Phosphodiesterase 2

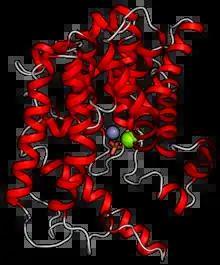
Structure of PDE2 with phosphate shown as sticks and catalytic metals as spheres.

The PDE2 (phosphodiesterase 2) enzyme is one of 21 different phosphodiesterases (PDE) found in mammals. These different PDEs can be subdivided to 11 families (PDE1 – PDE11). The different PDEs of the same family are functionally related despite the fact that their amino acid sequences show considerable divergence. The PDEs have different substrate specificities. Some are cAMP selective hydrolases (PDE 4, -7 and -8), others are cGMP selective hydrolases (PDE 5, -6 and -9) and the rest can hydrolyse both cAMP and cGMP (PDE1, -2, -3, -10 and -11).